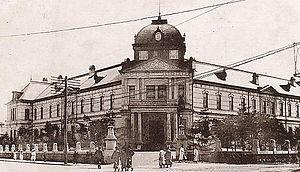
La compagnie de développement oriental est une entreprise nationale fondée par l'Empire du Japon en 1908 pour mener sa politique d'exploitation coloniale de l'Empire coréen et d'autres pays de Asie de l'Est. L'entreprise a son siège social d'abord à Séoul, puis à Tokyo. Elle est dissoute en 1945 après la capitulation du Japon à la fin de la Seconde Guerre mondiale.